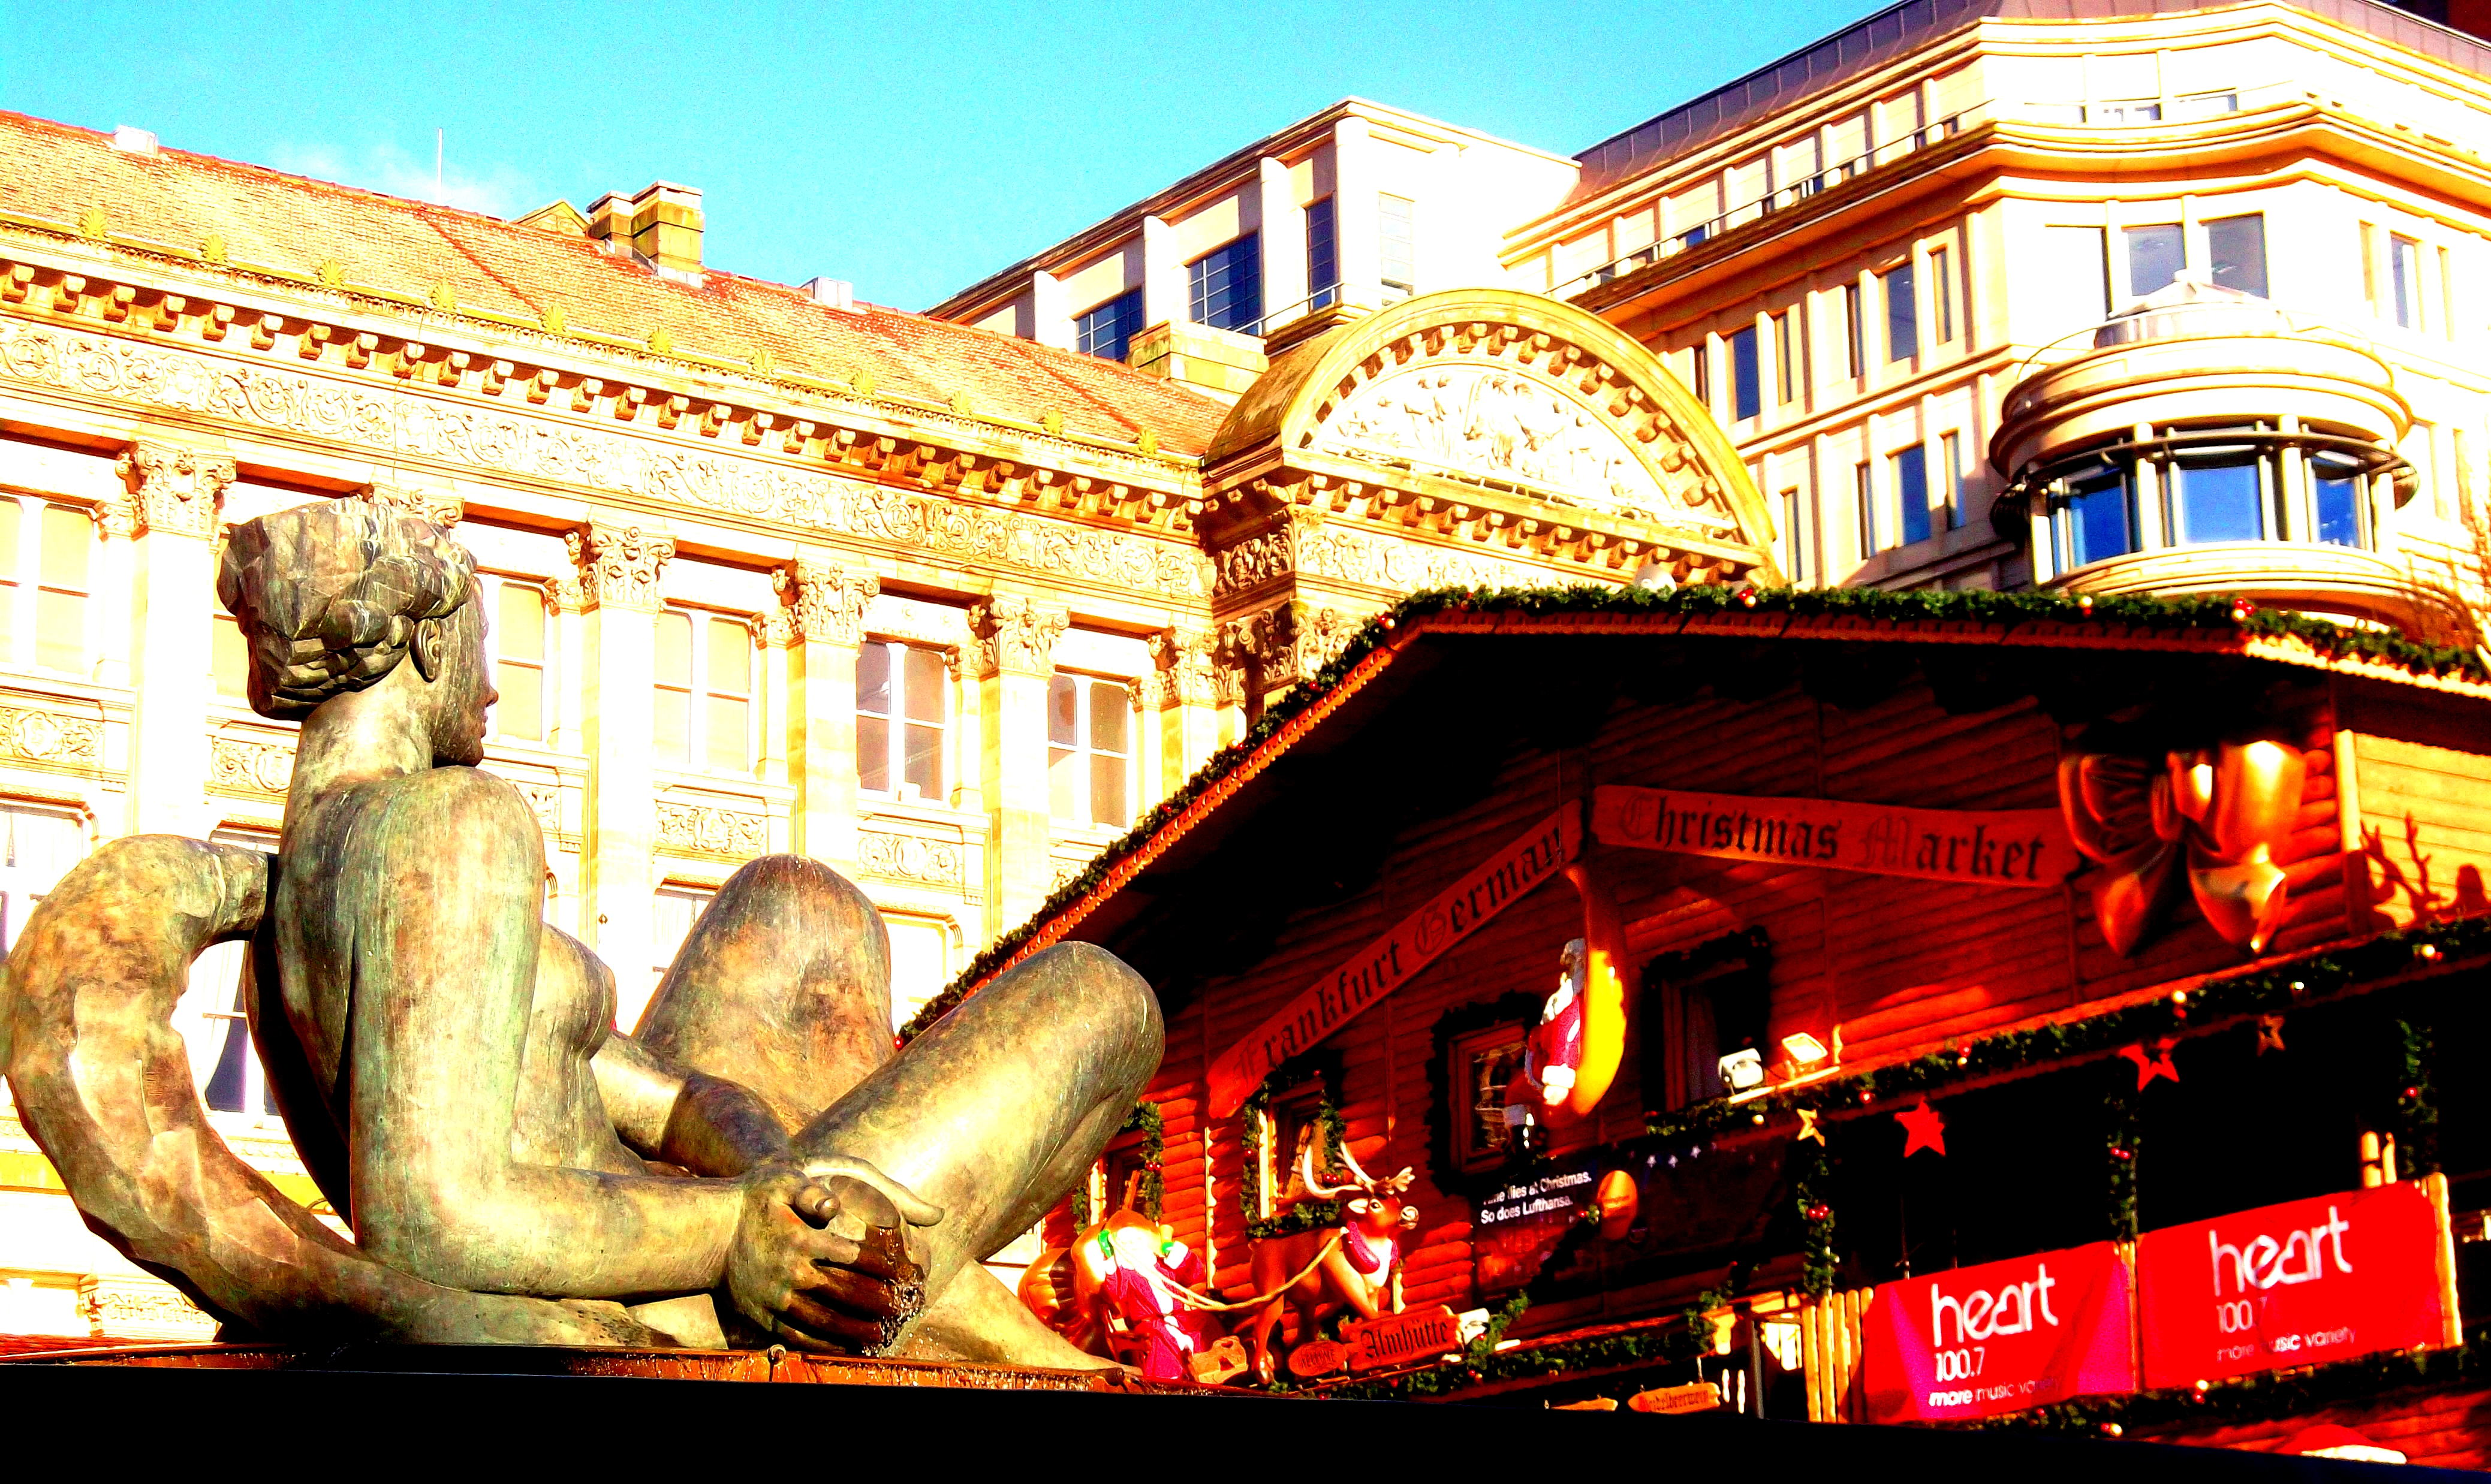
architecture, sky, street, ring, building, city, square, landmark, facade, contrast, market, shopping, tourism, christmas, colour, bull, centre, birmingham, victoria, german, frankfurt, metropolis, civic